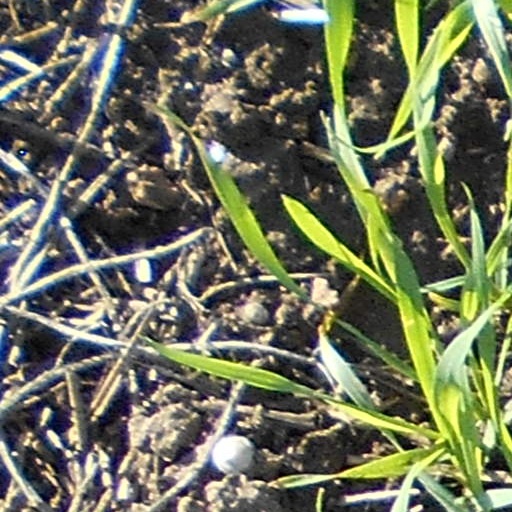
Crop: wheat